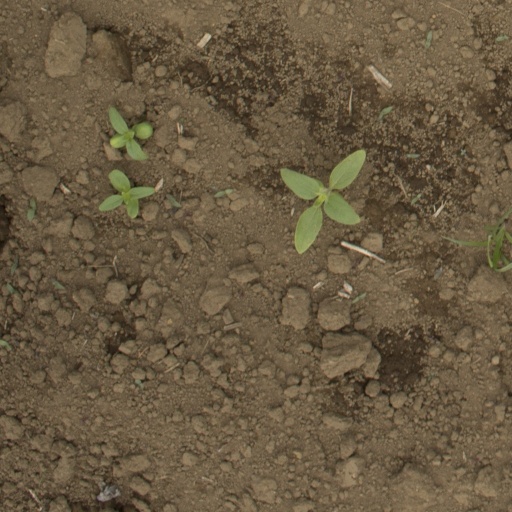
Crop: Jerusalem artichoke